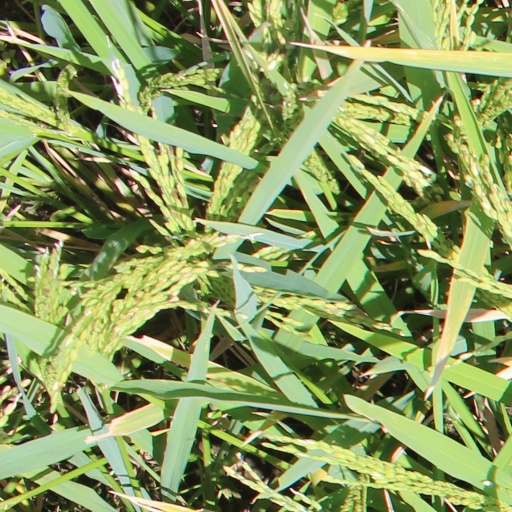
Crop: rice